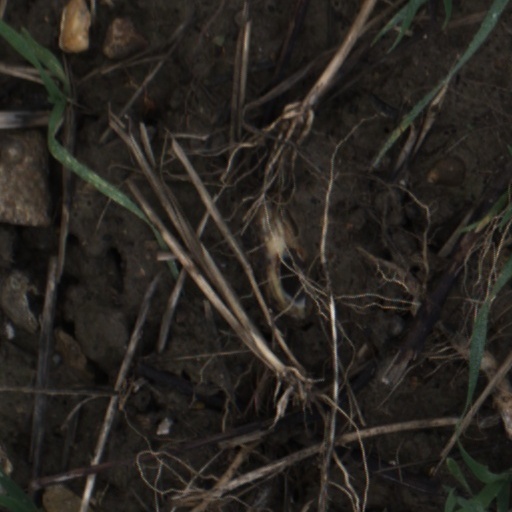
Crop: wheat